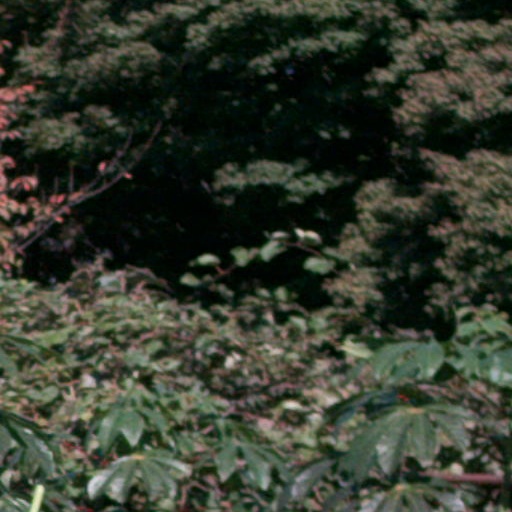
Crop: cassava